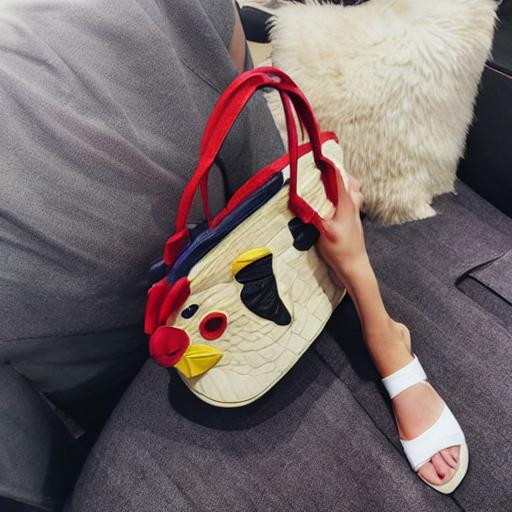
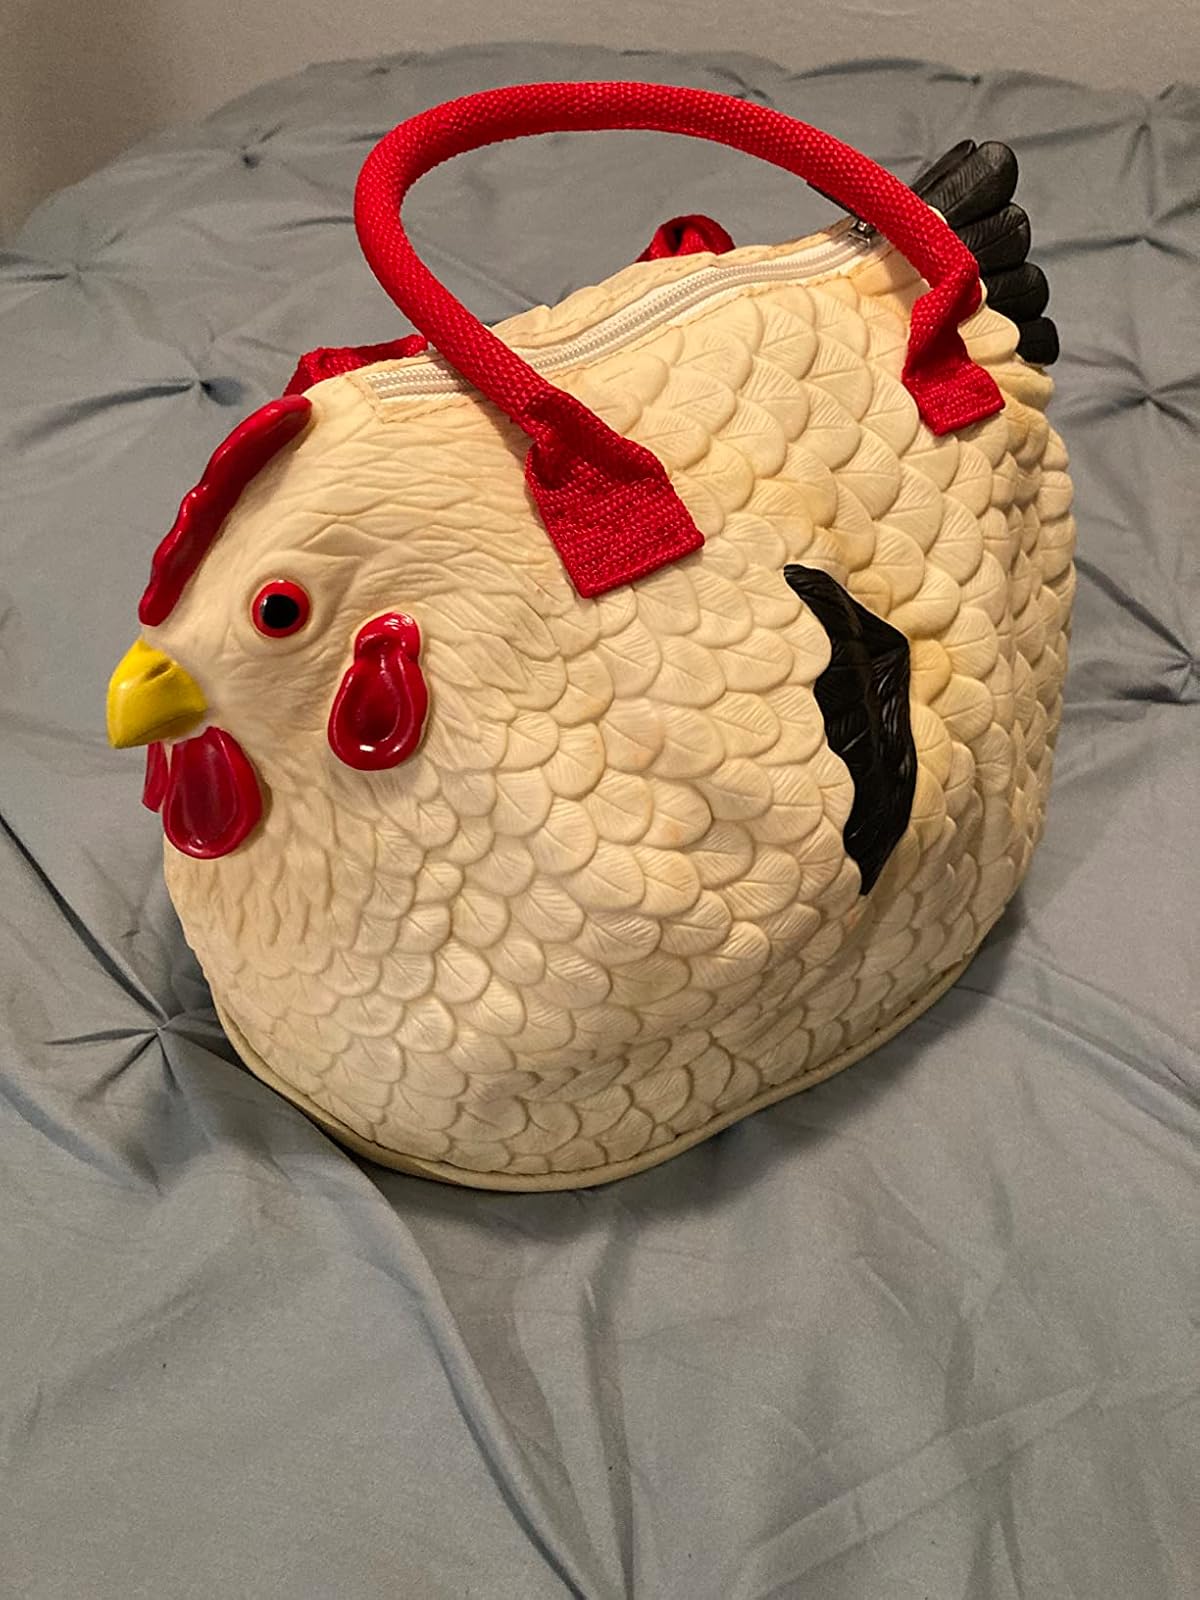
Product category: accessories_handbag
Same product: no